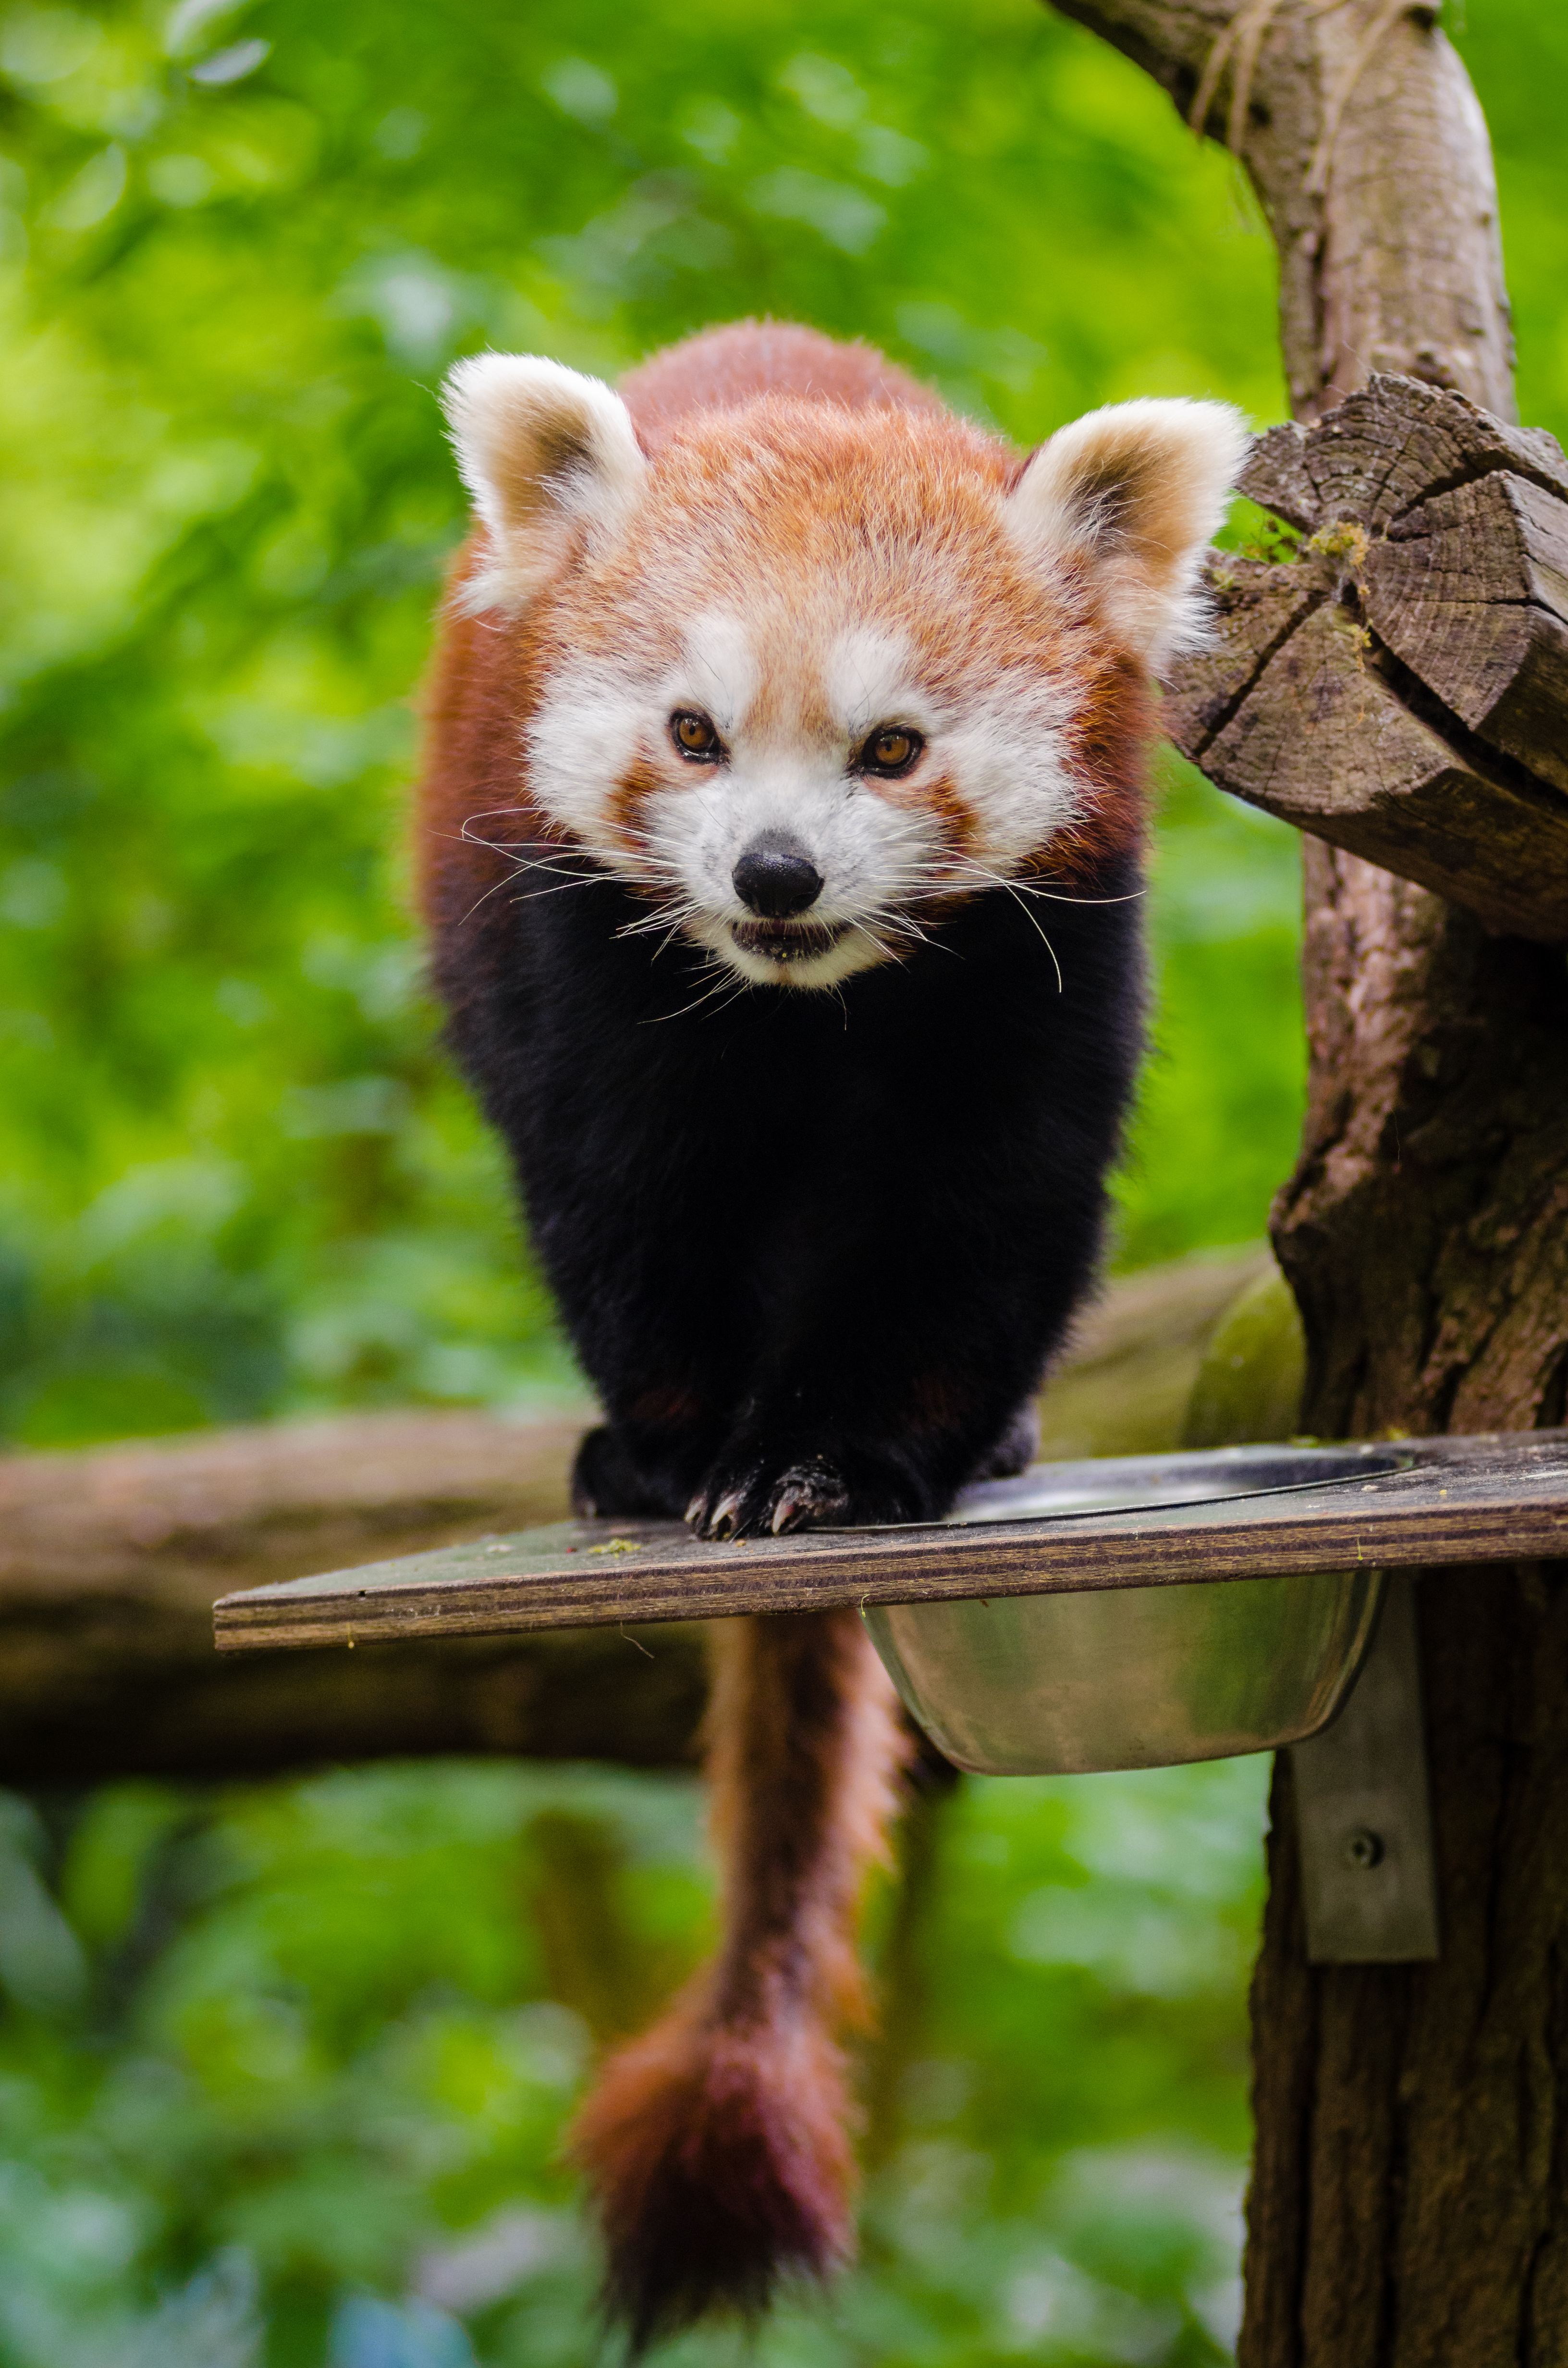
bokeh, animal, wildlife, zoo, red, mammal, fauna, red panda, panda, endangered, vertebrate, germany